The Ship from Shanghai

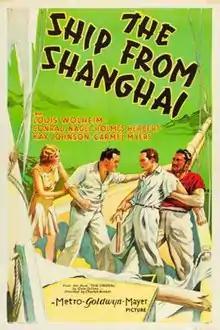
Theatrical release poster

The Ship from Shanghai is a 1930 Pre-Code American action film directed by Charles Brabin and written by John Howard Lawson. The film stars Conrad Nagel, Kay Johnson, Carmel Myers, Holmes Herbert and Zeffie Tilbury. The film was released on January 31, 1930, by Metro-Goldwyn-Mayer. The September 14, 1929 issue of "Loew's Weekly" claimed that it was the first all-talking picture to be made entirely at sea, "a special yacht having been outfitted with sound-absorbent material, from the captain's cabin to the keel, for this purpose. This yacht will be demolished in the climactic episode of the film."